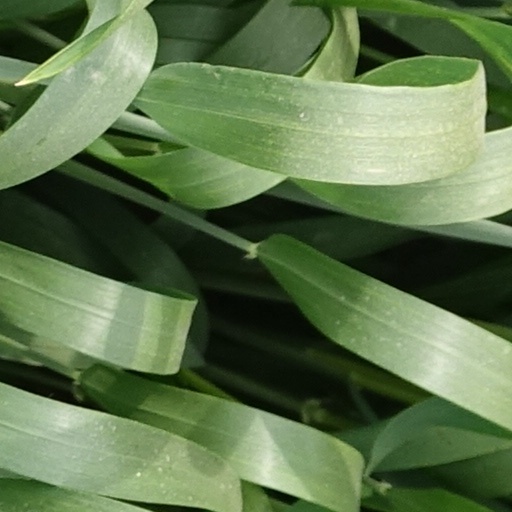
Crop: wheat